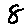
Label: 8